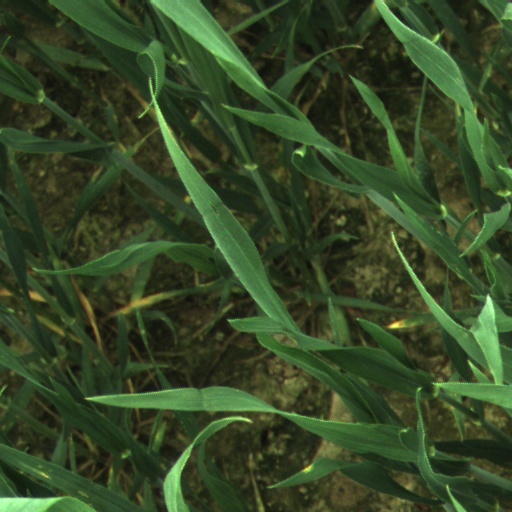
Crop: wheat